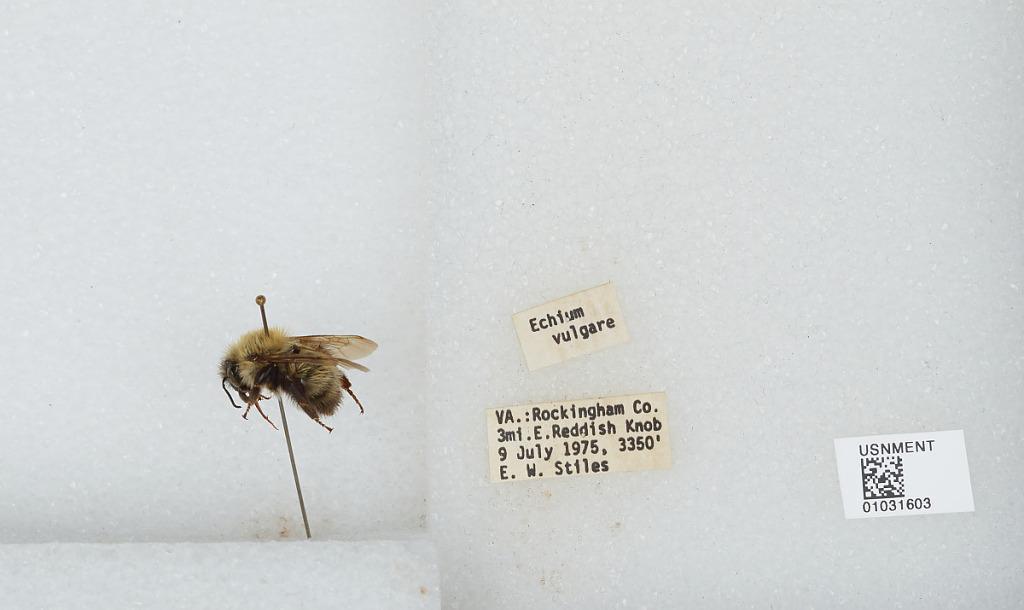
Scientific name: Bombus (Pyrobombus) perplexus Cresson
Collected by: E. Stiles
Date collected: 1975-7-9
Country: United States
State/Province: Virginia
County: Rockingham
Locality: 3 miles East of Reddish Knob
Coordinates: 38.4636, -79.1861